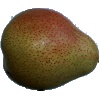
Label: pear_forelle